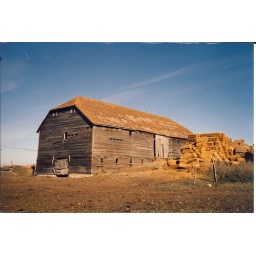
Bi-level wooden barn built by William Hagyard, my grandfather in the 1920's. It still stands!